Tameshigiri

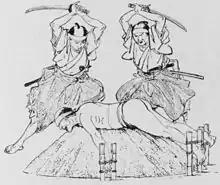
"Tameshigiri" on a convicted criminal (illustration from a 1927 book)

During the Edo period, only the most skilled swordsmen were chosen to test swords, so that the swordsman's skill was not questionable in determining how well the sword cut. The materials used to test swords varied greatly. Some substances were "wara" (藁; rice straw), "goza" (茣蓙; woven rush mats) or "tatami-omote" (畳表; the top layer of "tatami" mats), bamboo, and thin steel sheets.